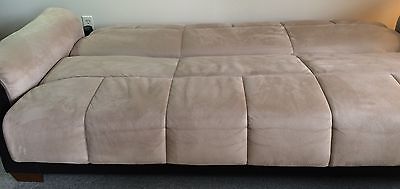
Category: sofa